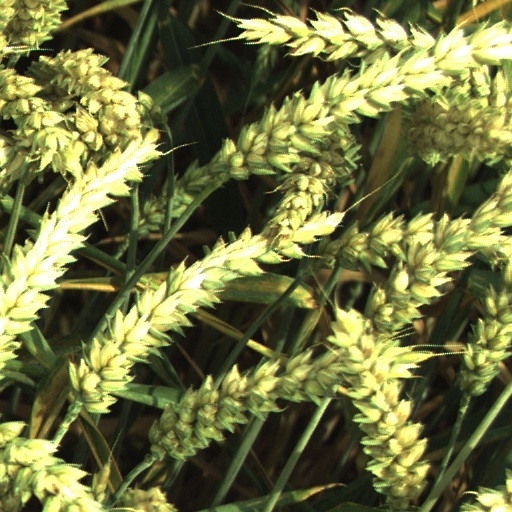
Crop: wheat